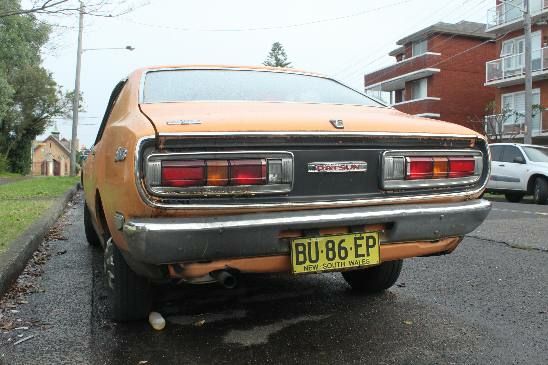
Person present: No